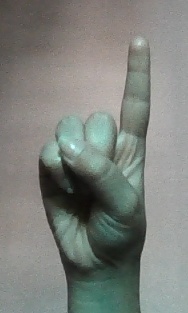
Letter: bb